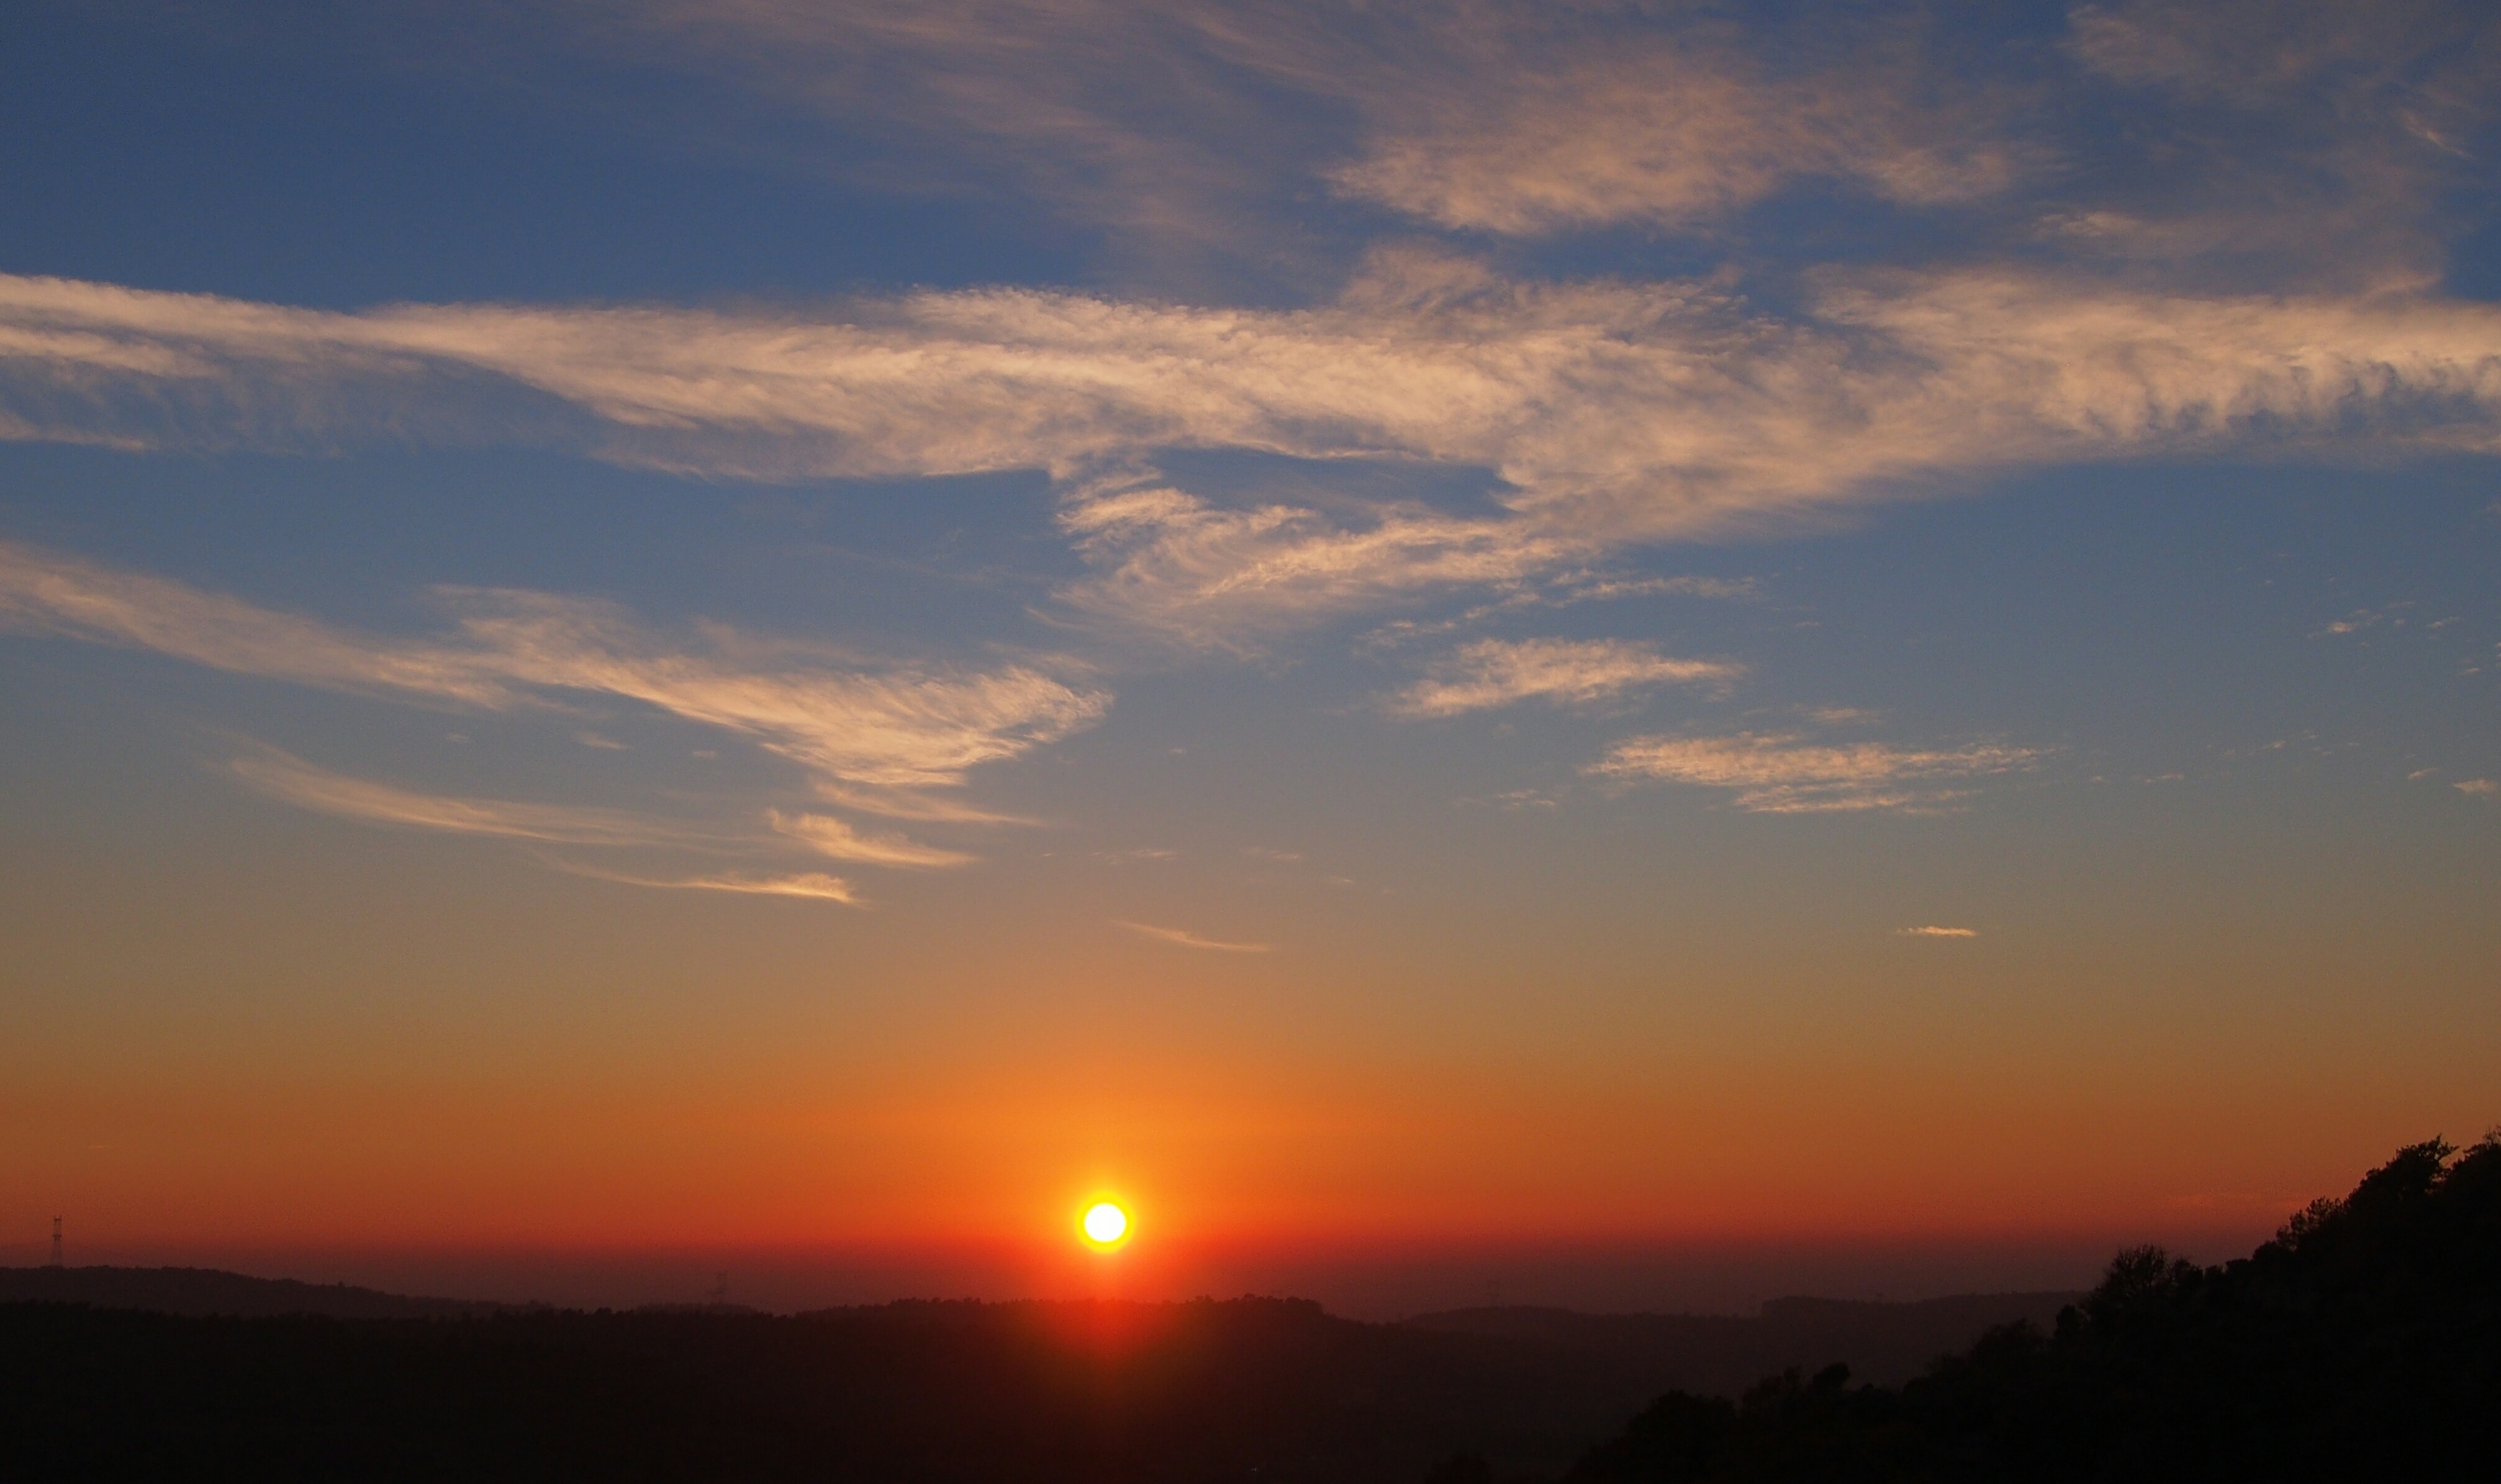
nature, horizon, cloud, sky, sun, sunrise, sunset, field, sunlight, morning, dawn, atmosphere, dusk, evening, afterglow, red sky at morning